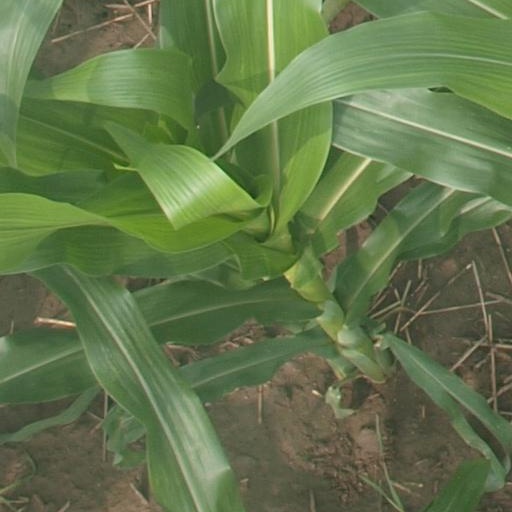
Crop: maize; corn